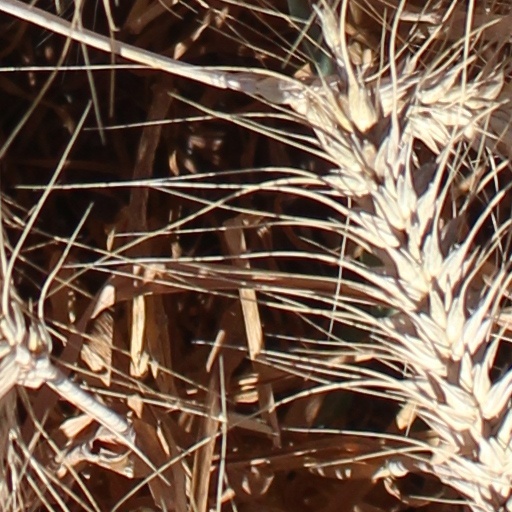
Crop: wheat